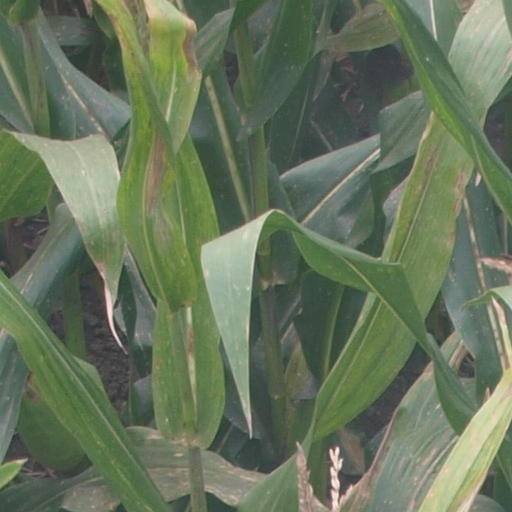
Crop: maize; corn